2010 Seattle Sounders FC season

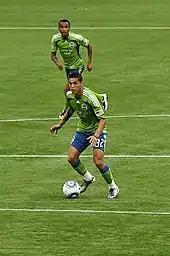
Miguel Montaño and James Riley during the match against Dallas

The Sounders FC went down to Carson, California on July 4 to play the Los Angeles Galaxy, who they previously lost to 4–0 at home in May. The game was also the first game for Landon Donovan and Edson Buddle since the World Cup. LA took an early lead, with Buddle scoring off a corner by Donovan in the 18th minute, followed by a goal by Juninho in the 48th minute. Steve Zakuani scored the team's only goal of the match, in the 66th minute, before an own goal by James Riley in the 78th minute.